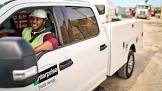
Vehicle type: Cars